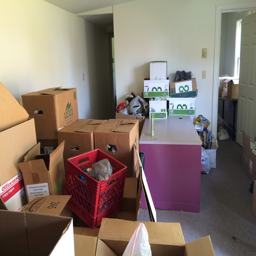
the main room for sorting